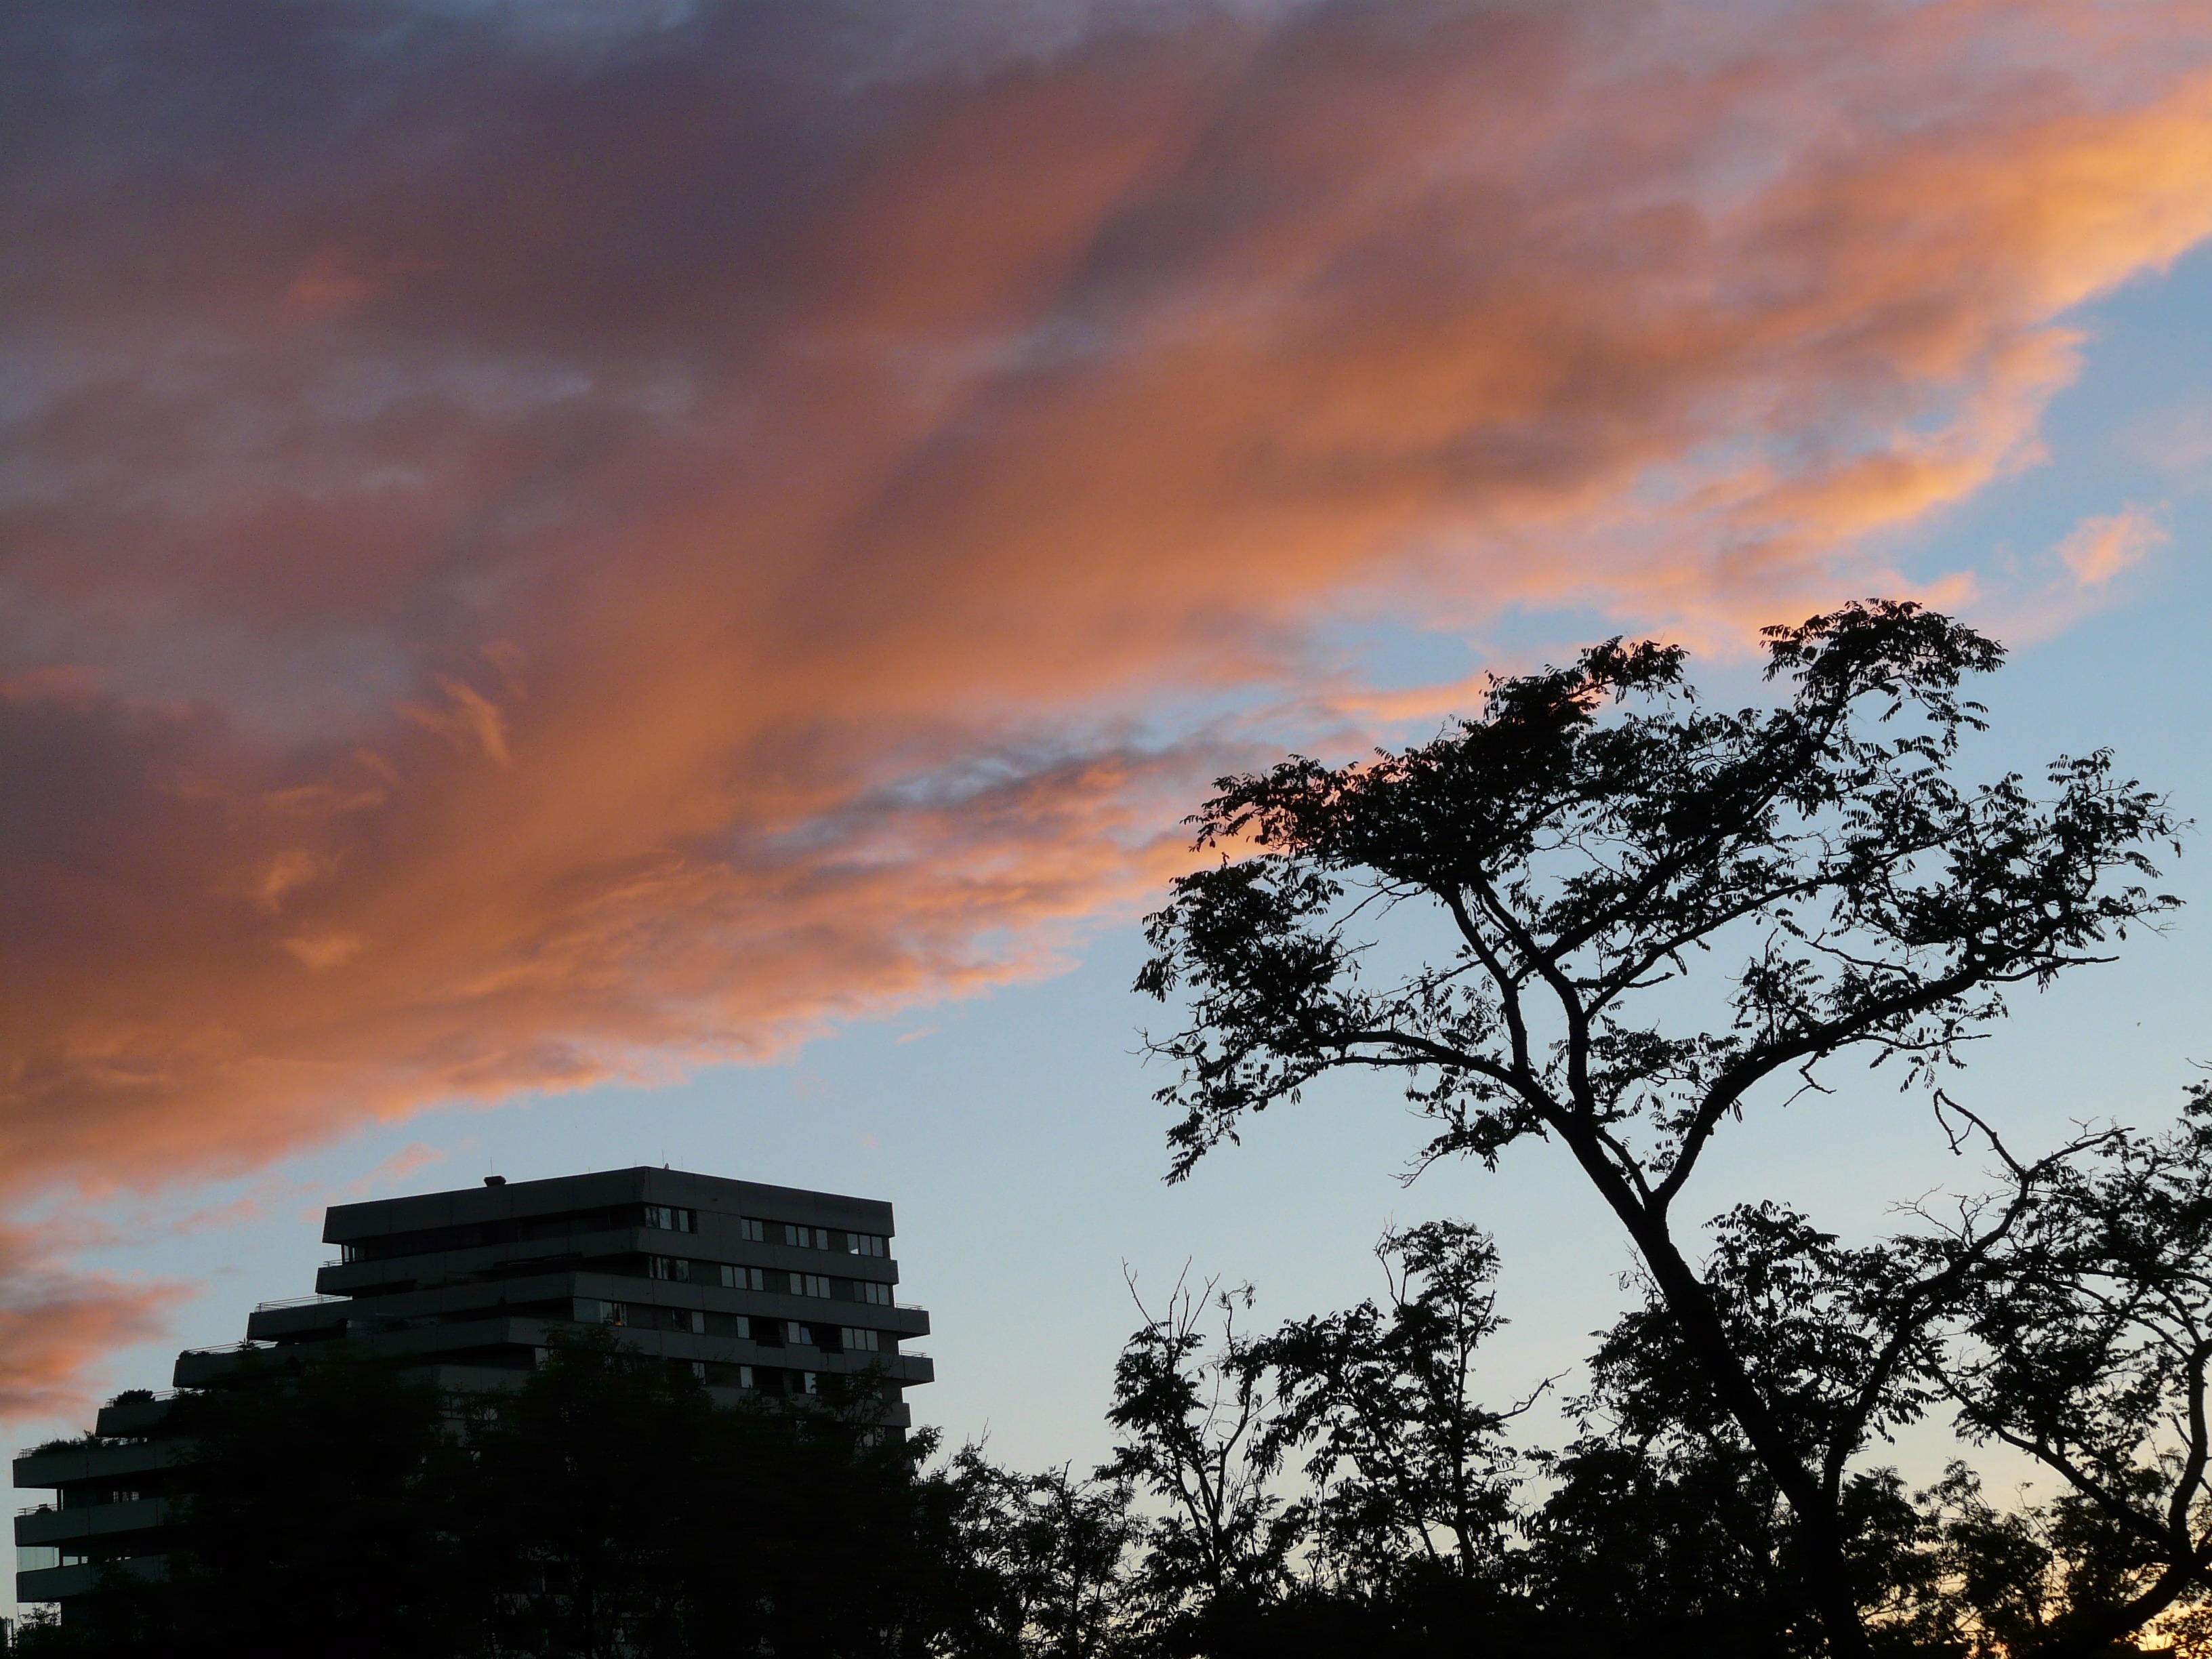
tree, horizon, cloud, sky, sunrise, sunset, sunlight, morning, dawn, city, atmosphere, dusk, evening, clouds, homes, afterglow, meteorological phenomenon